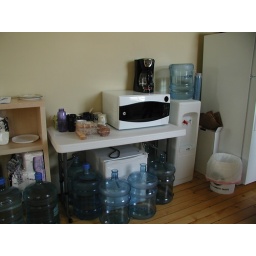
The water bottles were congregating around the microwave but couldn't reach.